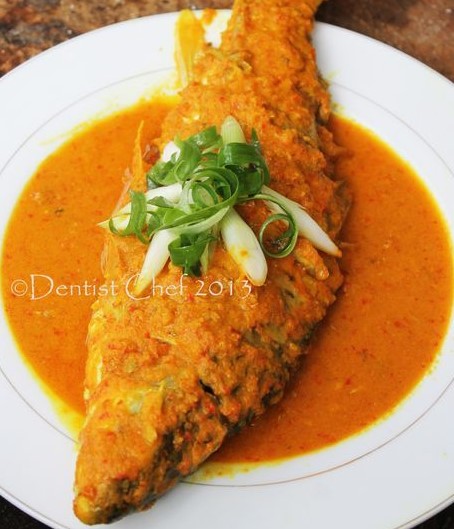
Label: gulai_ikan